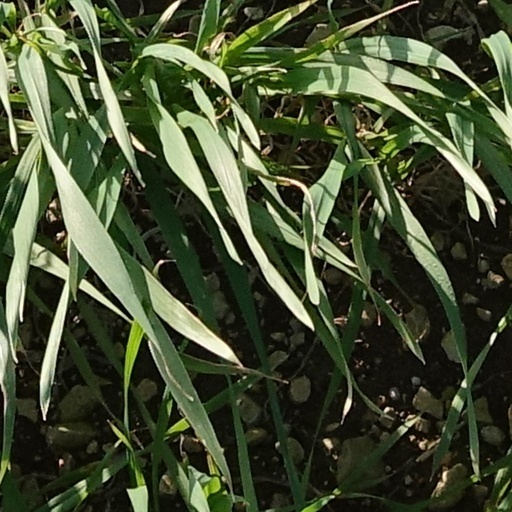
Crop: wheat